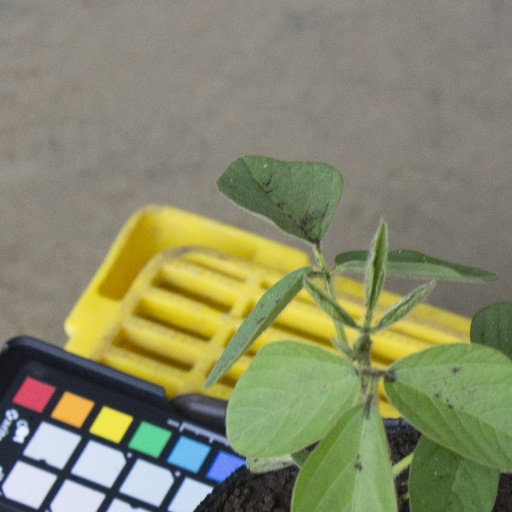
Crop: soybean